Ilulissat Icefjord

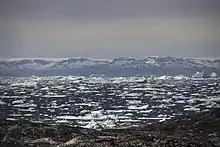
Ilulissat Icefjord

The fjord contains the Jacobshavn Isbræ, the most productive glacier in the Northern Hemisphere. The glacier flows at a rate of per day, resulting in around 20 billion tonnes of icebergs calved off and passing out of the fjord every year.